St. John's Congregational Church & Parsonage-Parish for Working Girls

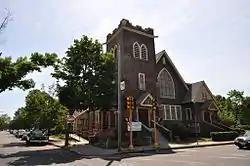

The St. John's Congregational Church and Parsonage-Parish for Working Girls are a pair of historic religious buildings at 69 Hancock and 643 Union Streets in Springfield, Massachusetts. The church, built in 1911 for an African-American congregation founded in 1889, is a well-preserved example of English and Gothic Revival architecture. The parsonage, built in 1913, is a little-altered example of Colonial Revival architecture. Both buildings are important in the history of Springfield's African-American community, and were listed on the National Register of Historic Places in 2016. The church building is now occupied by a different congregation, the original having moved to larger quarters across Union Street; the parsonage house continues to be used by the St. John's congregation as an education center.